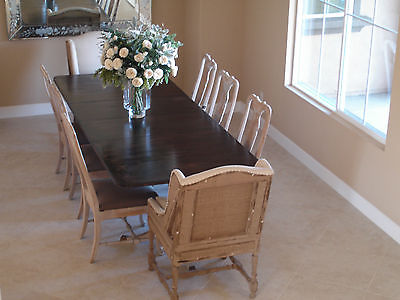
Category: table